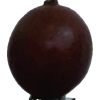
Label: gooseberry